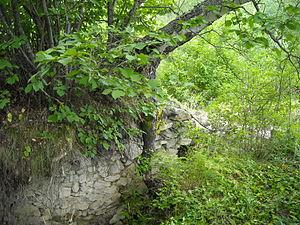
Kotchan est un village de Bulgarie situé dans l'obchtina de Satovtcha et dans l'oblast de Blagoevgrad. En 2008, il comptait 3 082 habitants.